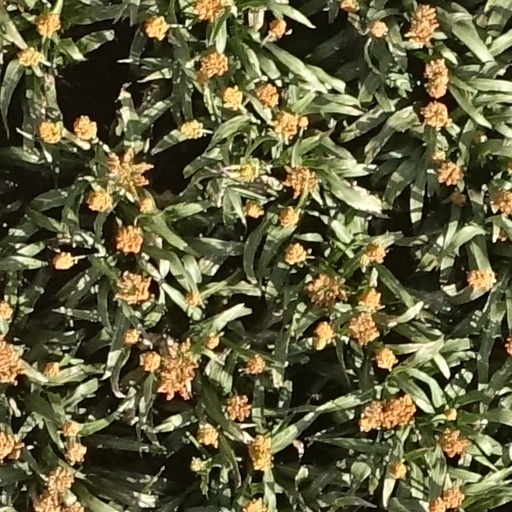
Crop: sorghum